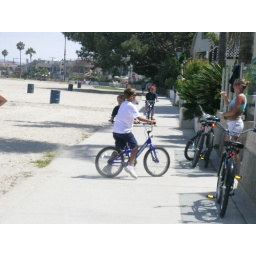
nothing like a relaxing bike ride down the beach in california